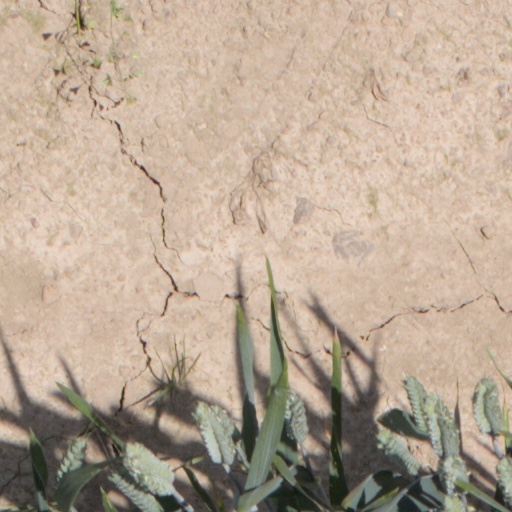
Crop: wheat